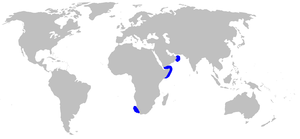
Apristurus indicus est une espèce de requins.